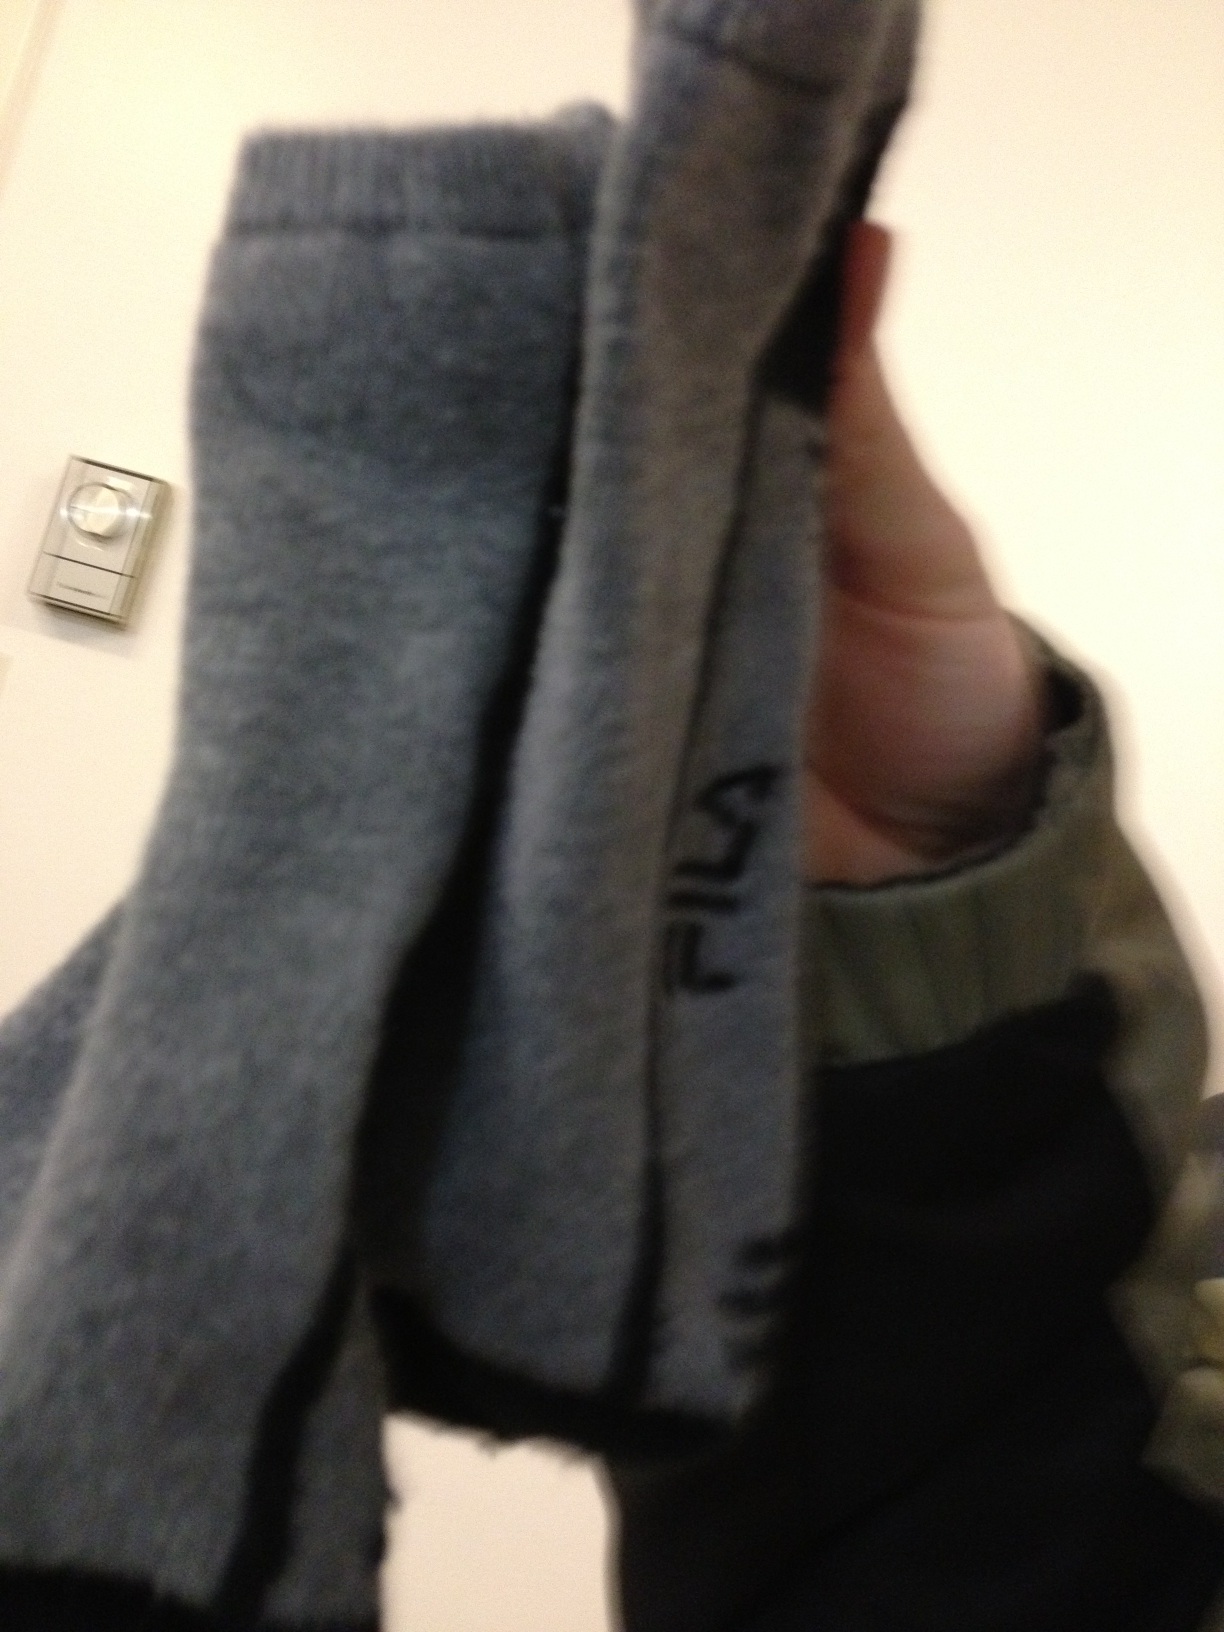Question: Do these socks match?
Answer: yes